Terminator 3: War of the Machines

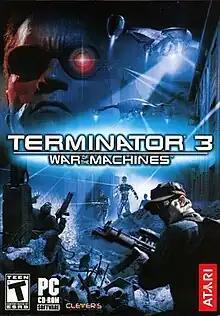
North American PC cover art

Terminator 3: War of the Machines is a 2003 first-person shooter video game based on the film "". It was developed by Hungarian developer Clever's Games and published by Atari for Microsoft Windows. The game is set in a post-apocalyptic future when human and machine forces are battling for the world, and the player chooses which side to join. The game was negatively received, particularly for its character animations and artificial intelligence. Critics also viewed the game as a poor imitation of "Battlefield 1942".